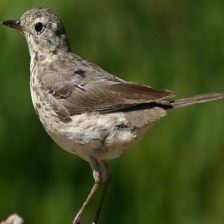
Species: AMERICAN PIPIT
Scientific name: ANTHUS RUBESCENS